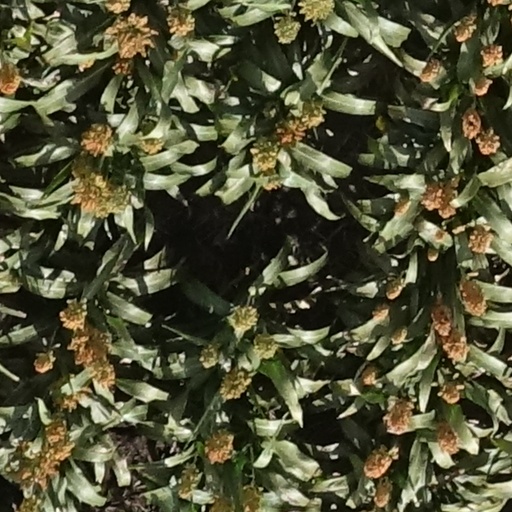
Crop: sorghum